National Academy of Indian Railways

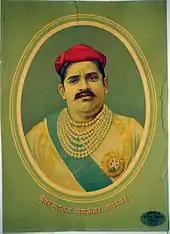
Maharaja Sayaji Rao III of Baroda

The Railway Staff College was reestablished in 1952 at Pratap Vilas Palace Vadodara built by Maharaja Sayaji Rao for his eldest son Fatehsingh Rao. The Palace is adorned by exquisite carvings. Its construction was started on 15 February 1908 in the year when the last ruler of Baroda State, Pratapsingh Rao was born and his father Fatehsingh Rao died. Named after Pratapsingh Rao, the palace was designed in the renaissance style by Charles F. Stevens, son of F.W. Stevens, the British architect who designed the Victoria Terminus in Mumbai. The palace complex is built in 55 acres (220,000 m) of well laid out gardens and wooded land enlivened by the calls of peacocks and migratory birds and adorned by exquisite carvings of creepers, flowers, leaves, birds and animals and noted for its architectural grandeur highlighted with columns and arches. The palace, completed in 1914, also known as Lalbaugh Palace or Prince's Palace, was leased by the then Bombay Government on 31 January 1949 and given to the Railways for their use who subsequently purchased the property on 6 January 1964 for Rs 24,38,271.